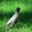
Label: bird